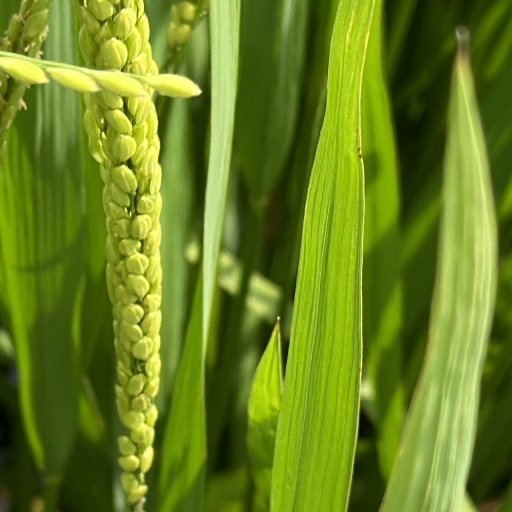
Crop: rice